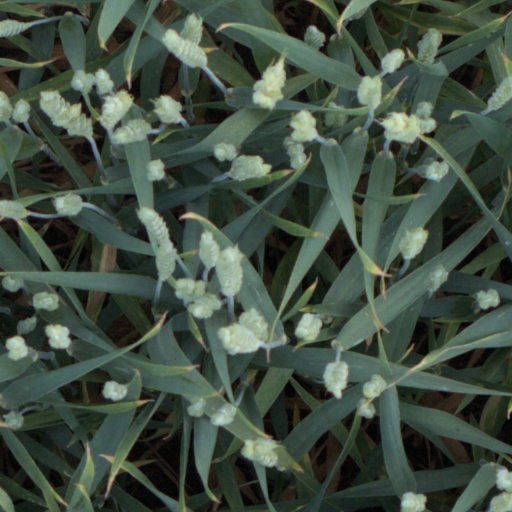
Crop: wheat